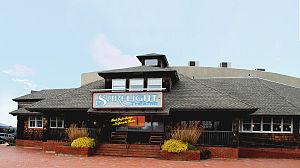
Beach Haven est une municipalité américaine située dans le comté d'Ocean au New Jersey.